Colorado Mountain College

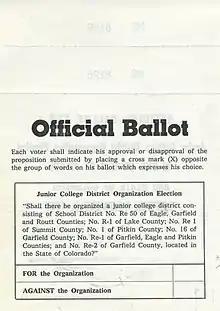
Official ballot from CMC founding in 1965

On November 2, 1965, voters of five Colorado counties approved the formation of a college district including the Eagle, Garfield, Routt, Lake, Summit and Pitkin counties. The junior college plan was unanimously approved by the State Board of Education and the name "Colorado Mountain College", suggested by the governing committee member, Harold Koonce, was immediately adopted.